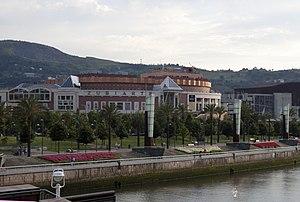
Abandoibarra est une zone de Bilbao, dont le nom signifie vallée d'Abando, et se situe sur la ria, et dans le quartier d'Abando.